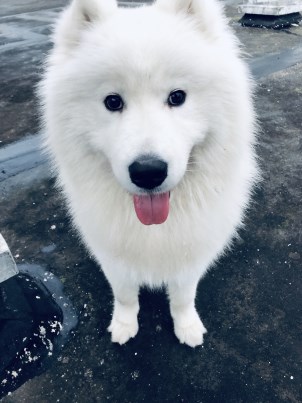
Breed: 2192-n000088-Samoyed